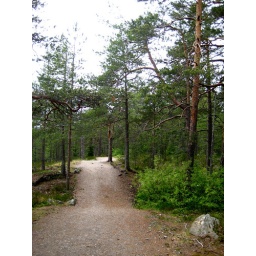
in the mountain forest